Romanian campaign (1916)

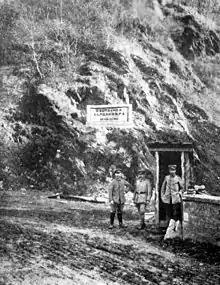

The forces under the command of Falkenhayn executed a certain number of attack tests in the passes of Carpathians in order to test the weak points of the defense. On 10 November, after a few weeks of concentration of their best troops, the elite unit Alpenkorps, Germans attacked in front of the Vulcan Pass, so that they pushed back the Romanian defenders into the mountains. On 26 November, fighting took to the hills. In the mountains, the snowfall started and soon the military operations stopped. The German 9th Army advanced in other sectors of the battle front, attacking all of the passes of the Southern Carpathians, Romanians being forced to retreat constantly, whenever their lines of supply became more and more stretched.